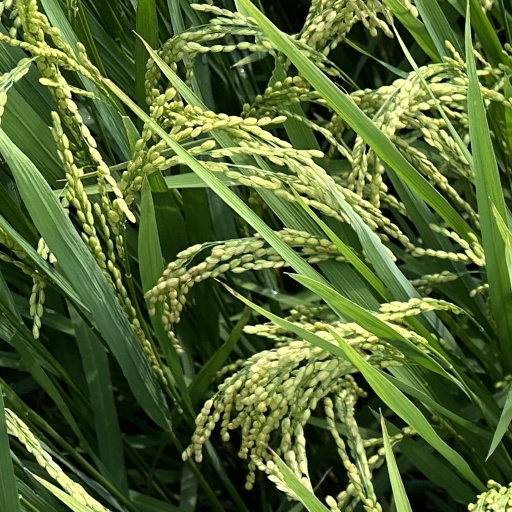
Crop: rice